Mohammad-Reza Shajarian

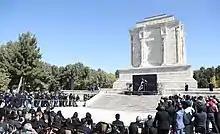
Funeral ceremony of Shajarian at the Tomb of Ferdowsi, October 2020

While in exile, Shajarian privately sat for a series of rare interviews that form the basis of a feature-length documentary entitled "The Voice of Dust and Ash". In a leaked clip of the documentary, Shajarian can be heard saying, "I am Mohammad Reza Shajarian, son of Iran. My voice is part of Iran's ancient culture, to remind the people of the world that we have had a culture of love, peace and friendship." The clip went viral on social media twice, once in 2016 and again upon Shajarian's death in 2020. Shot in California and Iran, the interviews occurred shortly before he announced his cancer diagnosis and the rapid deterioration of his health. They now constitute his last public testament.